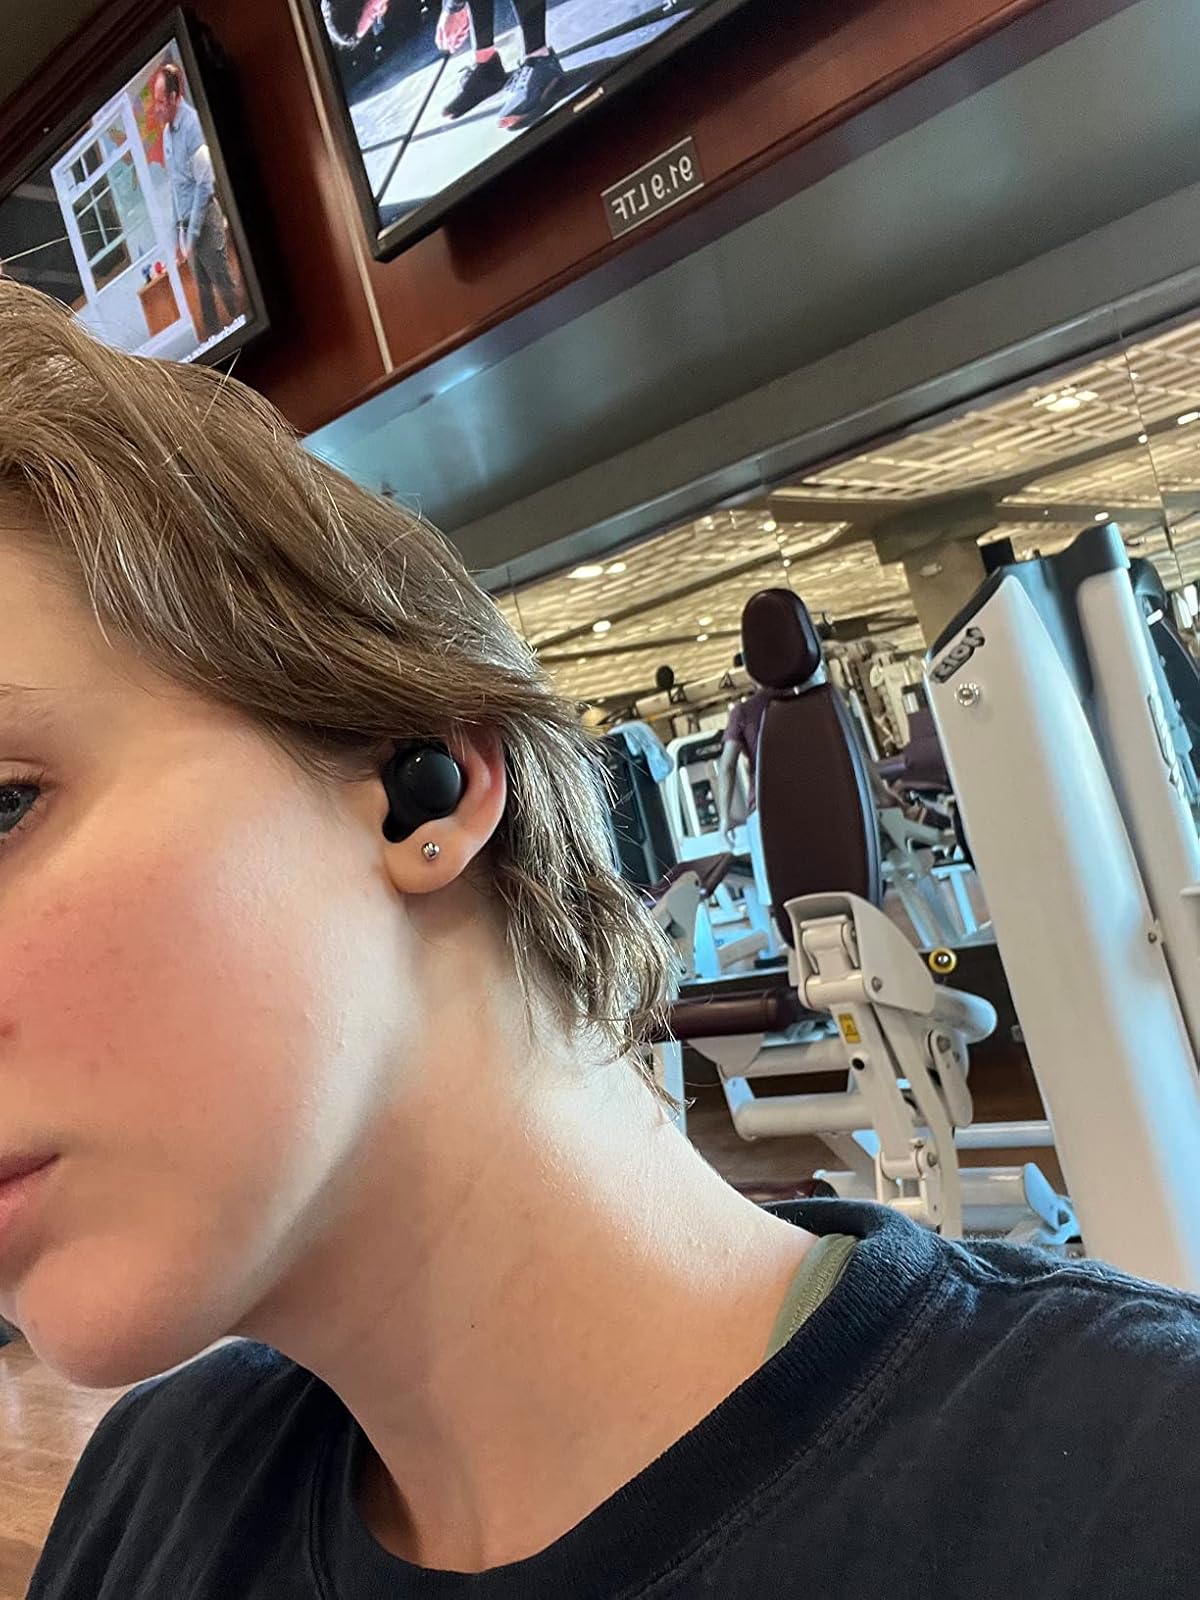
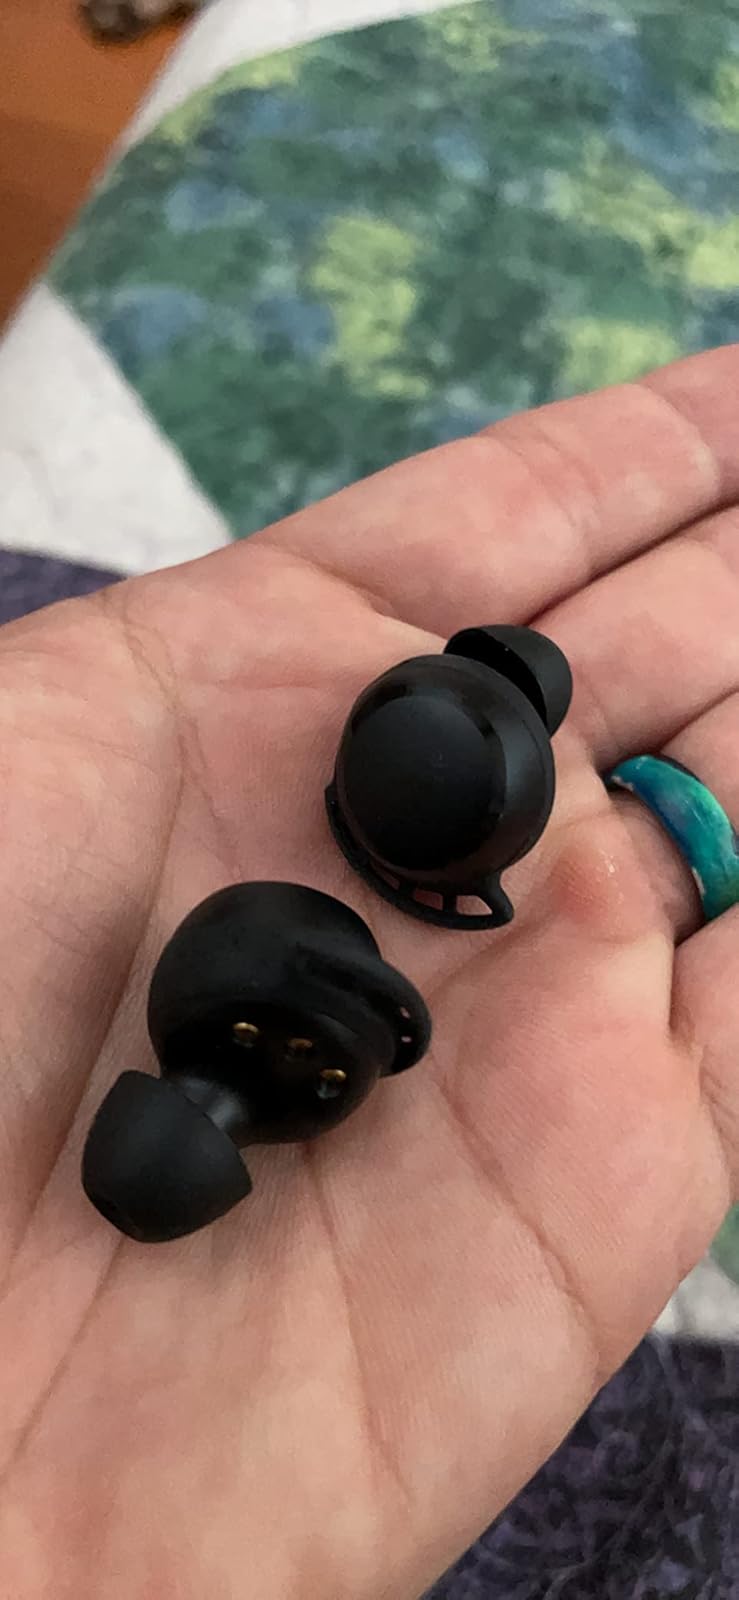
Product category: earbuds
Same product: yes